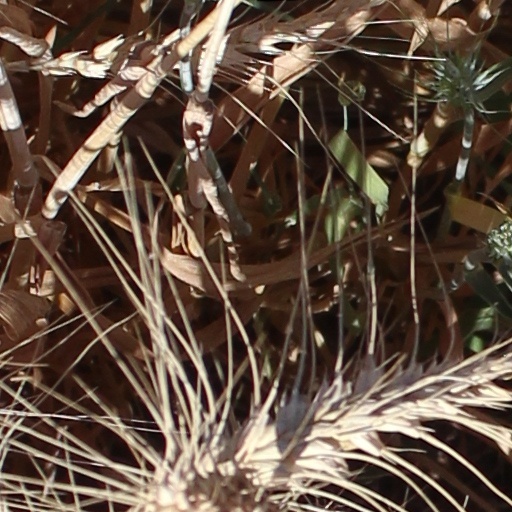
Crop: wheat